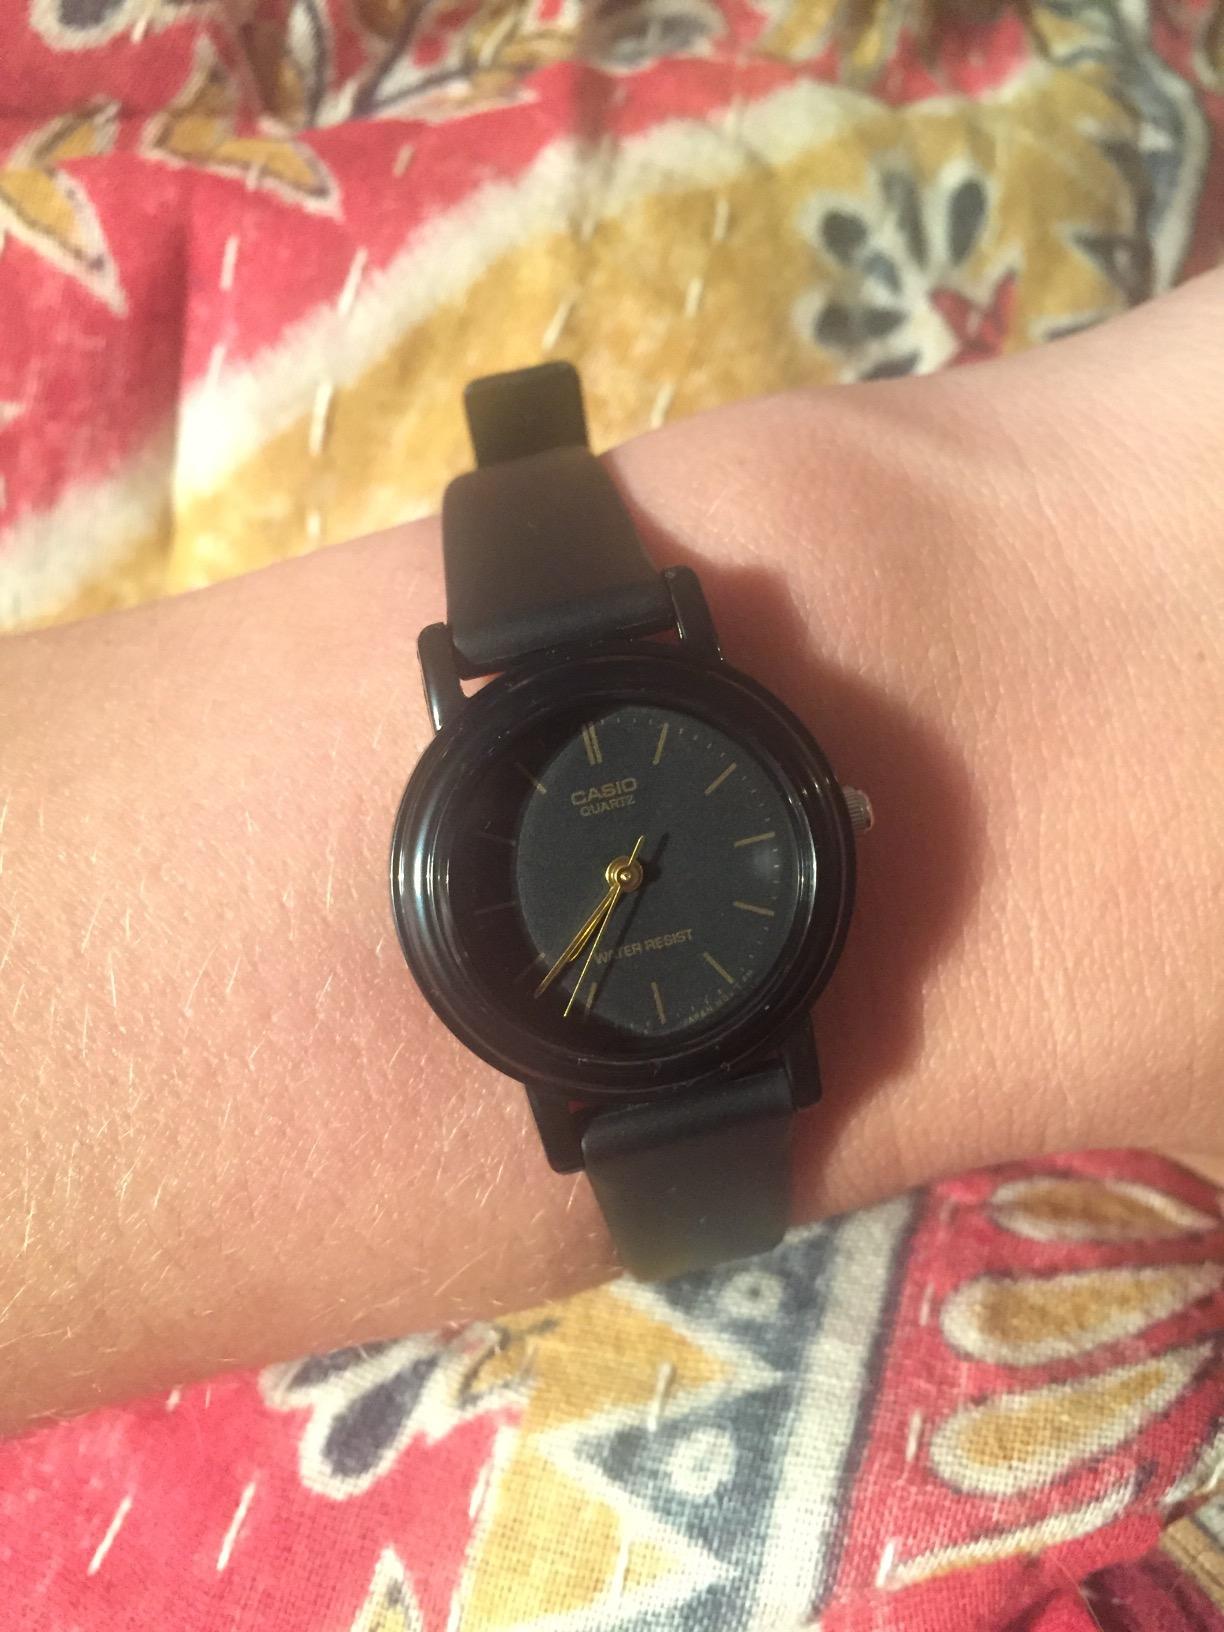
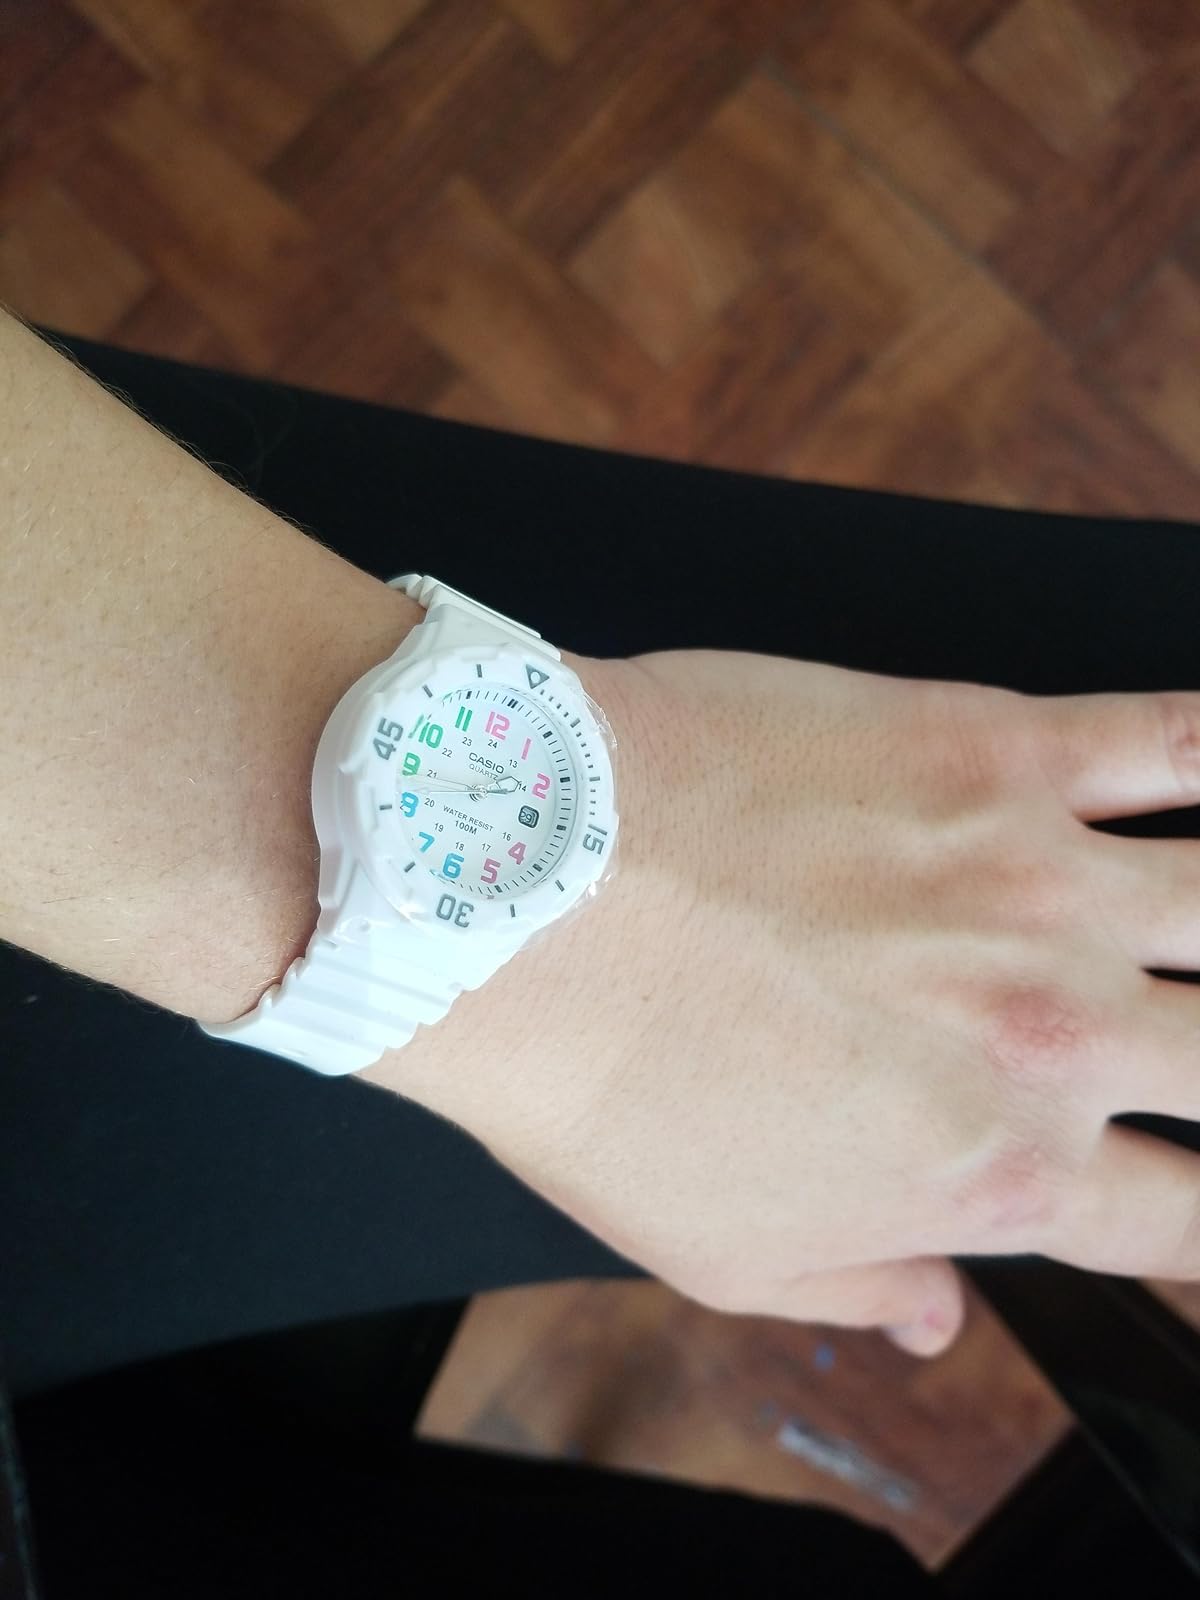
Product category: accessories_watch
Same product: no